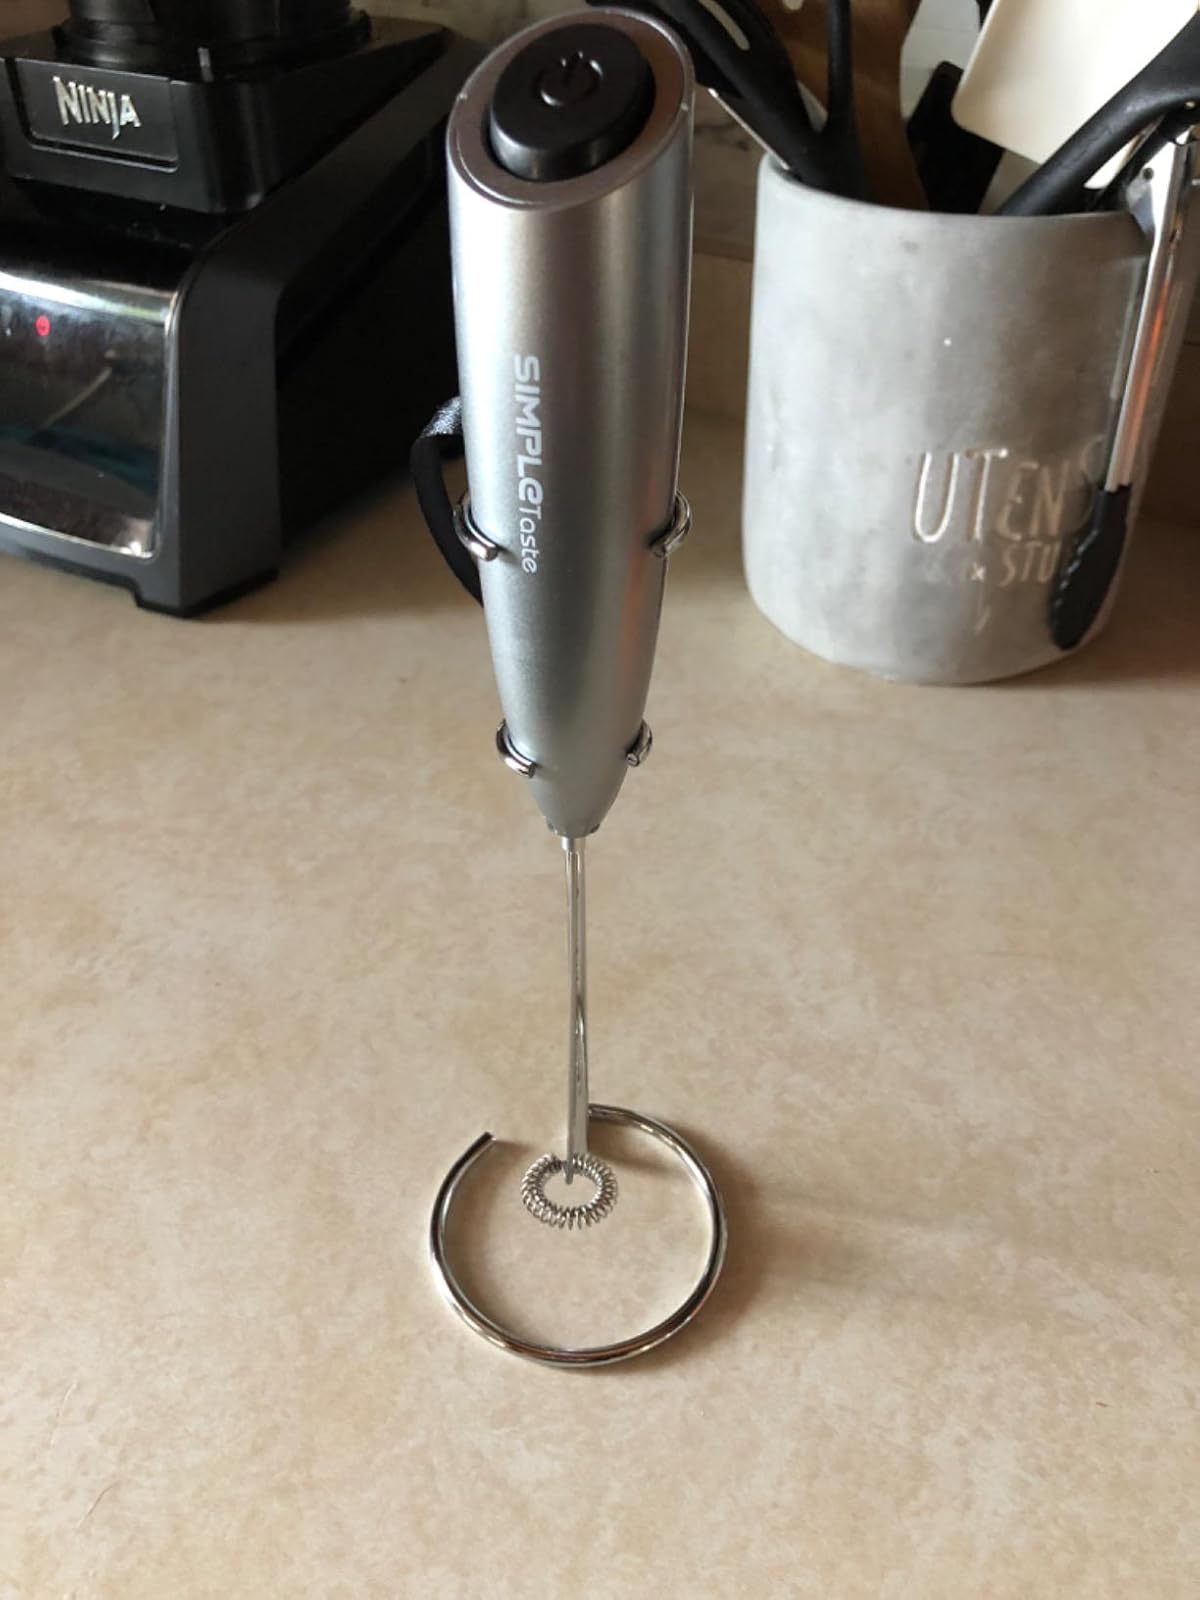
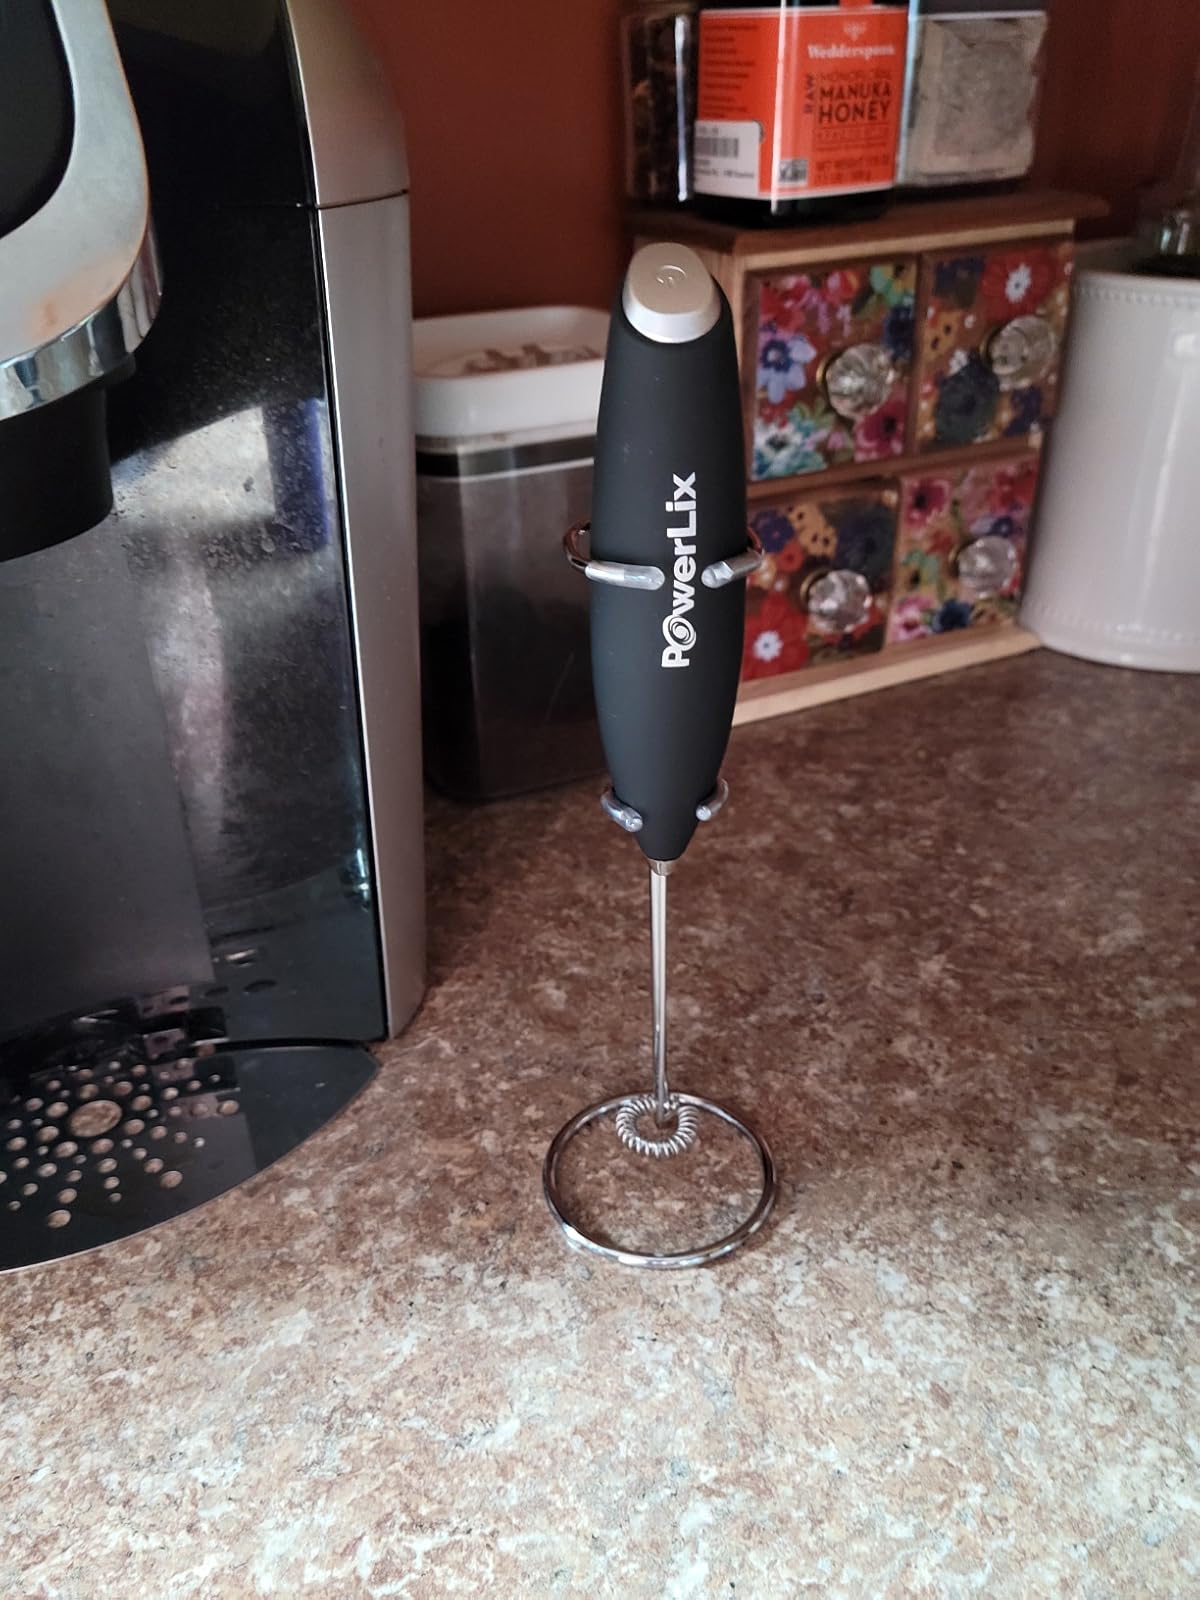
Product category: items_mixer
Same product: no